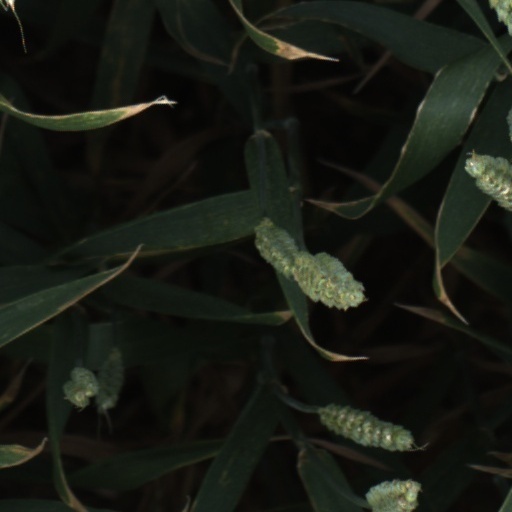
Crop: wheat